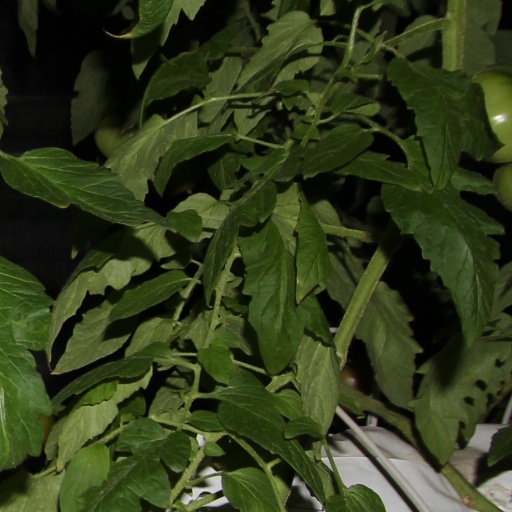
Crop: tomato